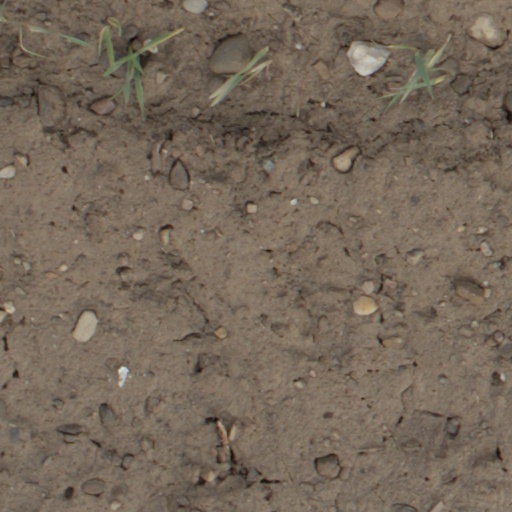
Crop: wheat